Oregon land fraud scandal

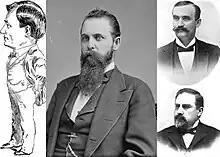
Congressman John N. Williamson (left), Senator John H. Mitchell (middle), U.S. attorney John Hicklin Hall (top right), and Congressman Binger Hermann (bottom right).

The Oregon land fraud scandal of the early 20th century involved U.S. government land grants in the U.S. state of Oregon being illegally obtained with the assistance of public officials. Most of Oregon's U.S. congressional delegation received indictments in the case: U.S. Senator John H. Mitchell and U.S. Representatives John N. Williamson and Binger Hermann, with Senator Charles William Fulton singularly uninvolved.